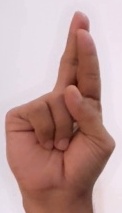
ASL sign: R